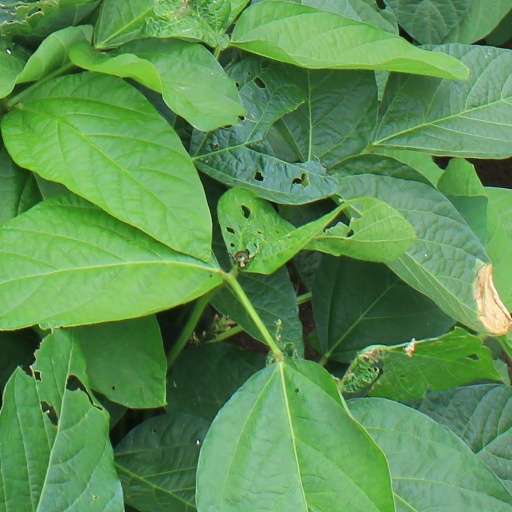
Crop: soybean